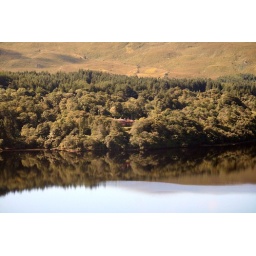
IMG_8727dunlewey house reflected in the lake